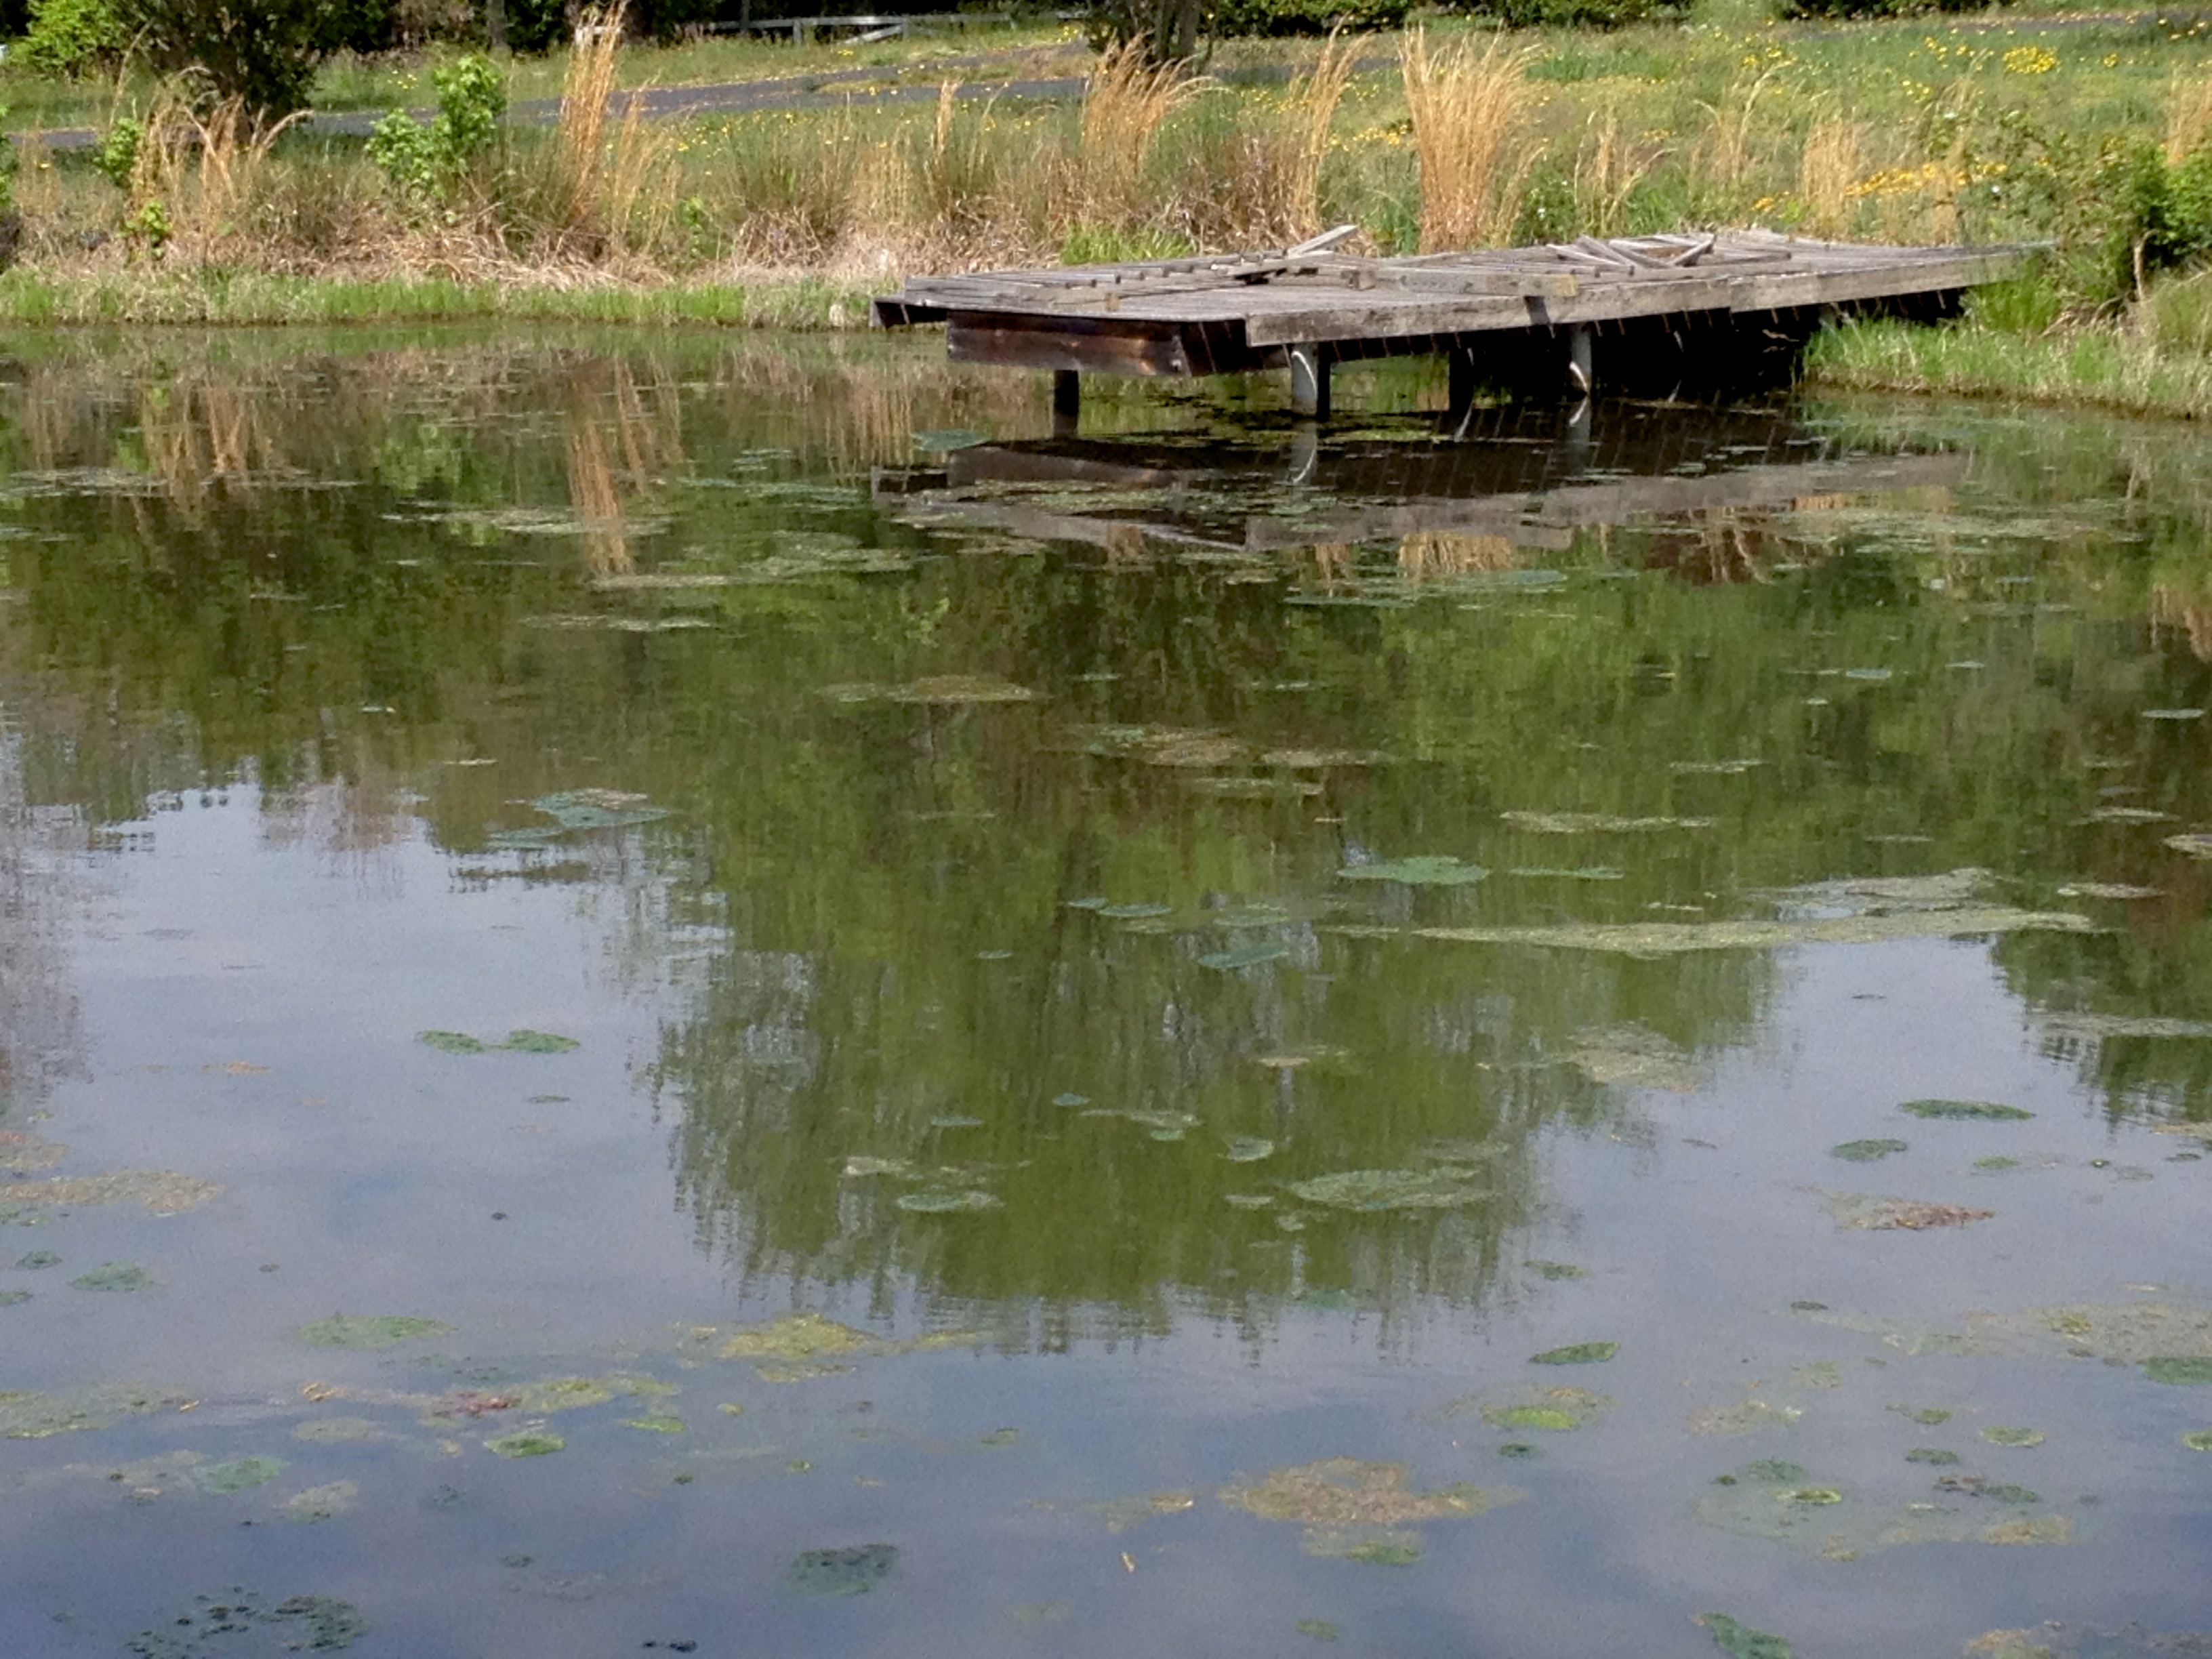
water, marsh, swamp, lake, river, pond, stream, reflection, waterway, wetland, fish pond, bayou